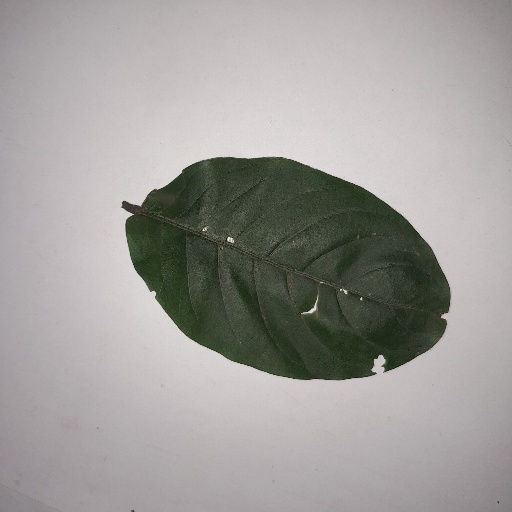
Species: HariTaki
Leaf condition: Shot Hole